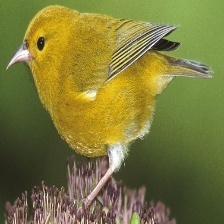
Species: ANIANIAU
Scientific name: MAGUMMA PARVA